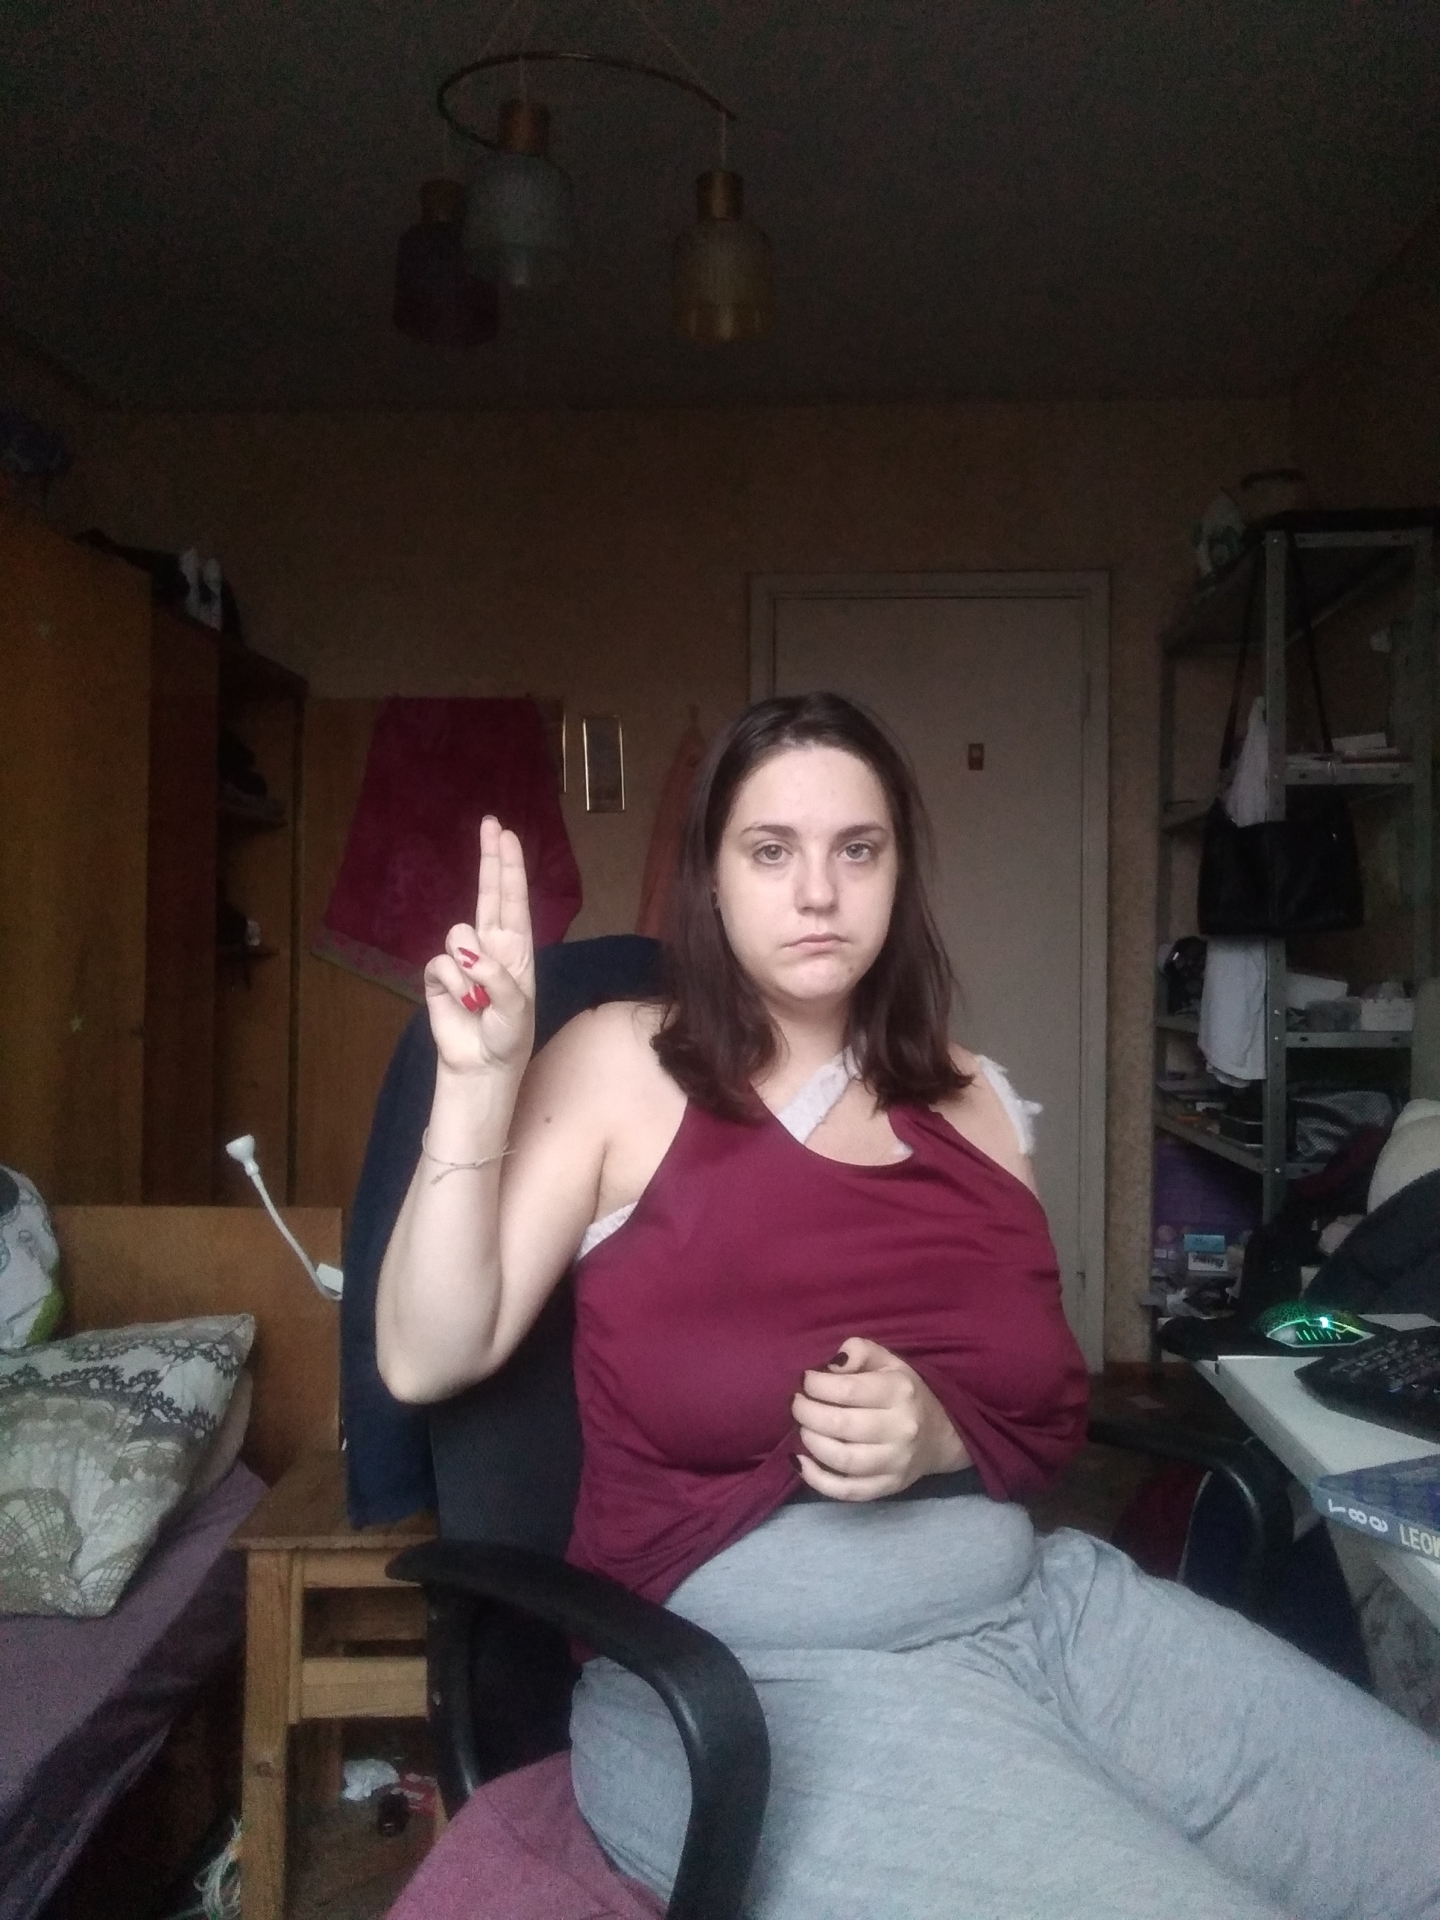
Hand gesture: two_up